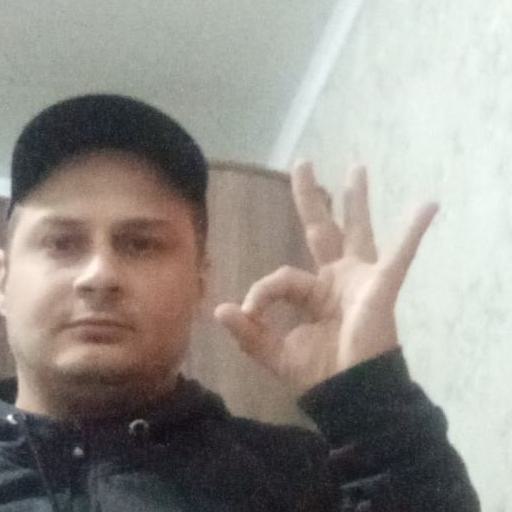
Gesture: ok